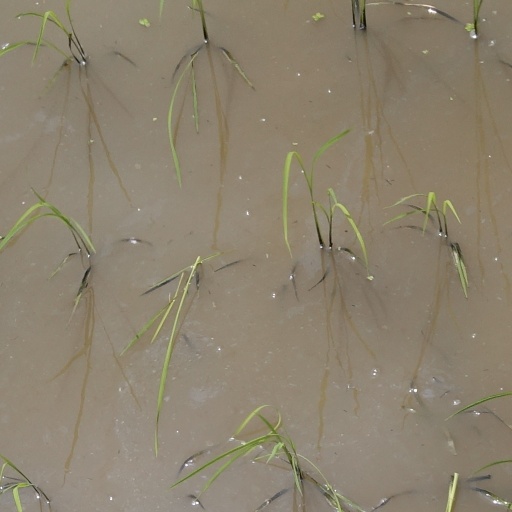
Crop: rice